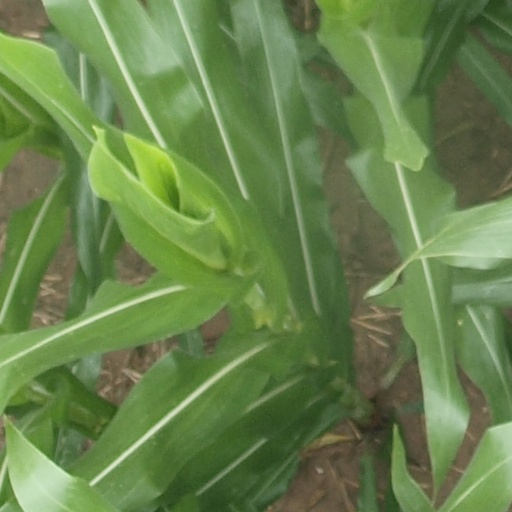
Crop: maize; corn